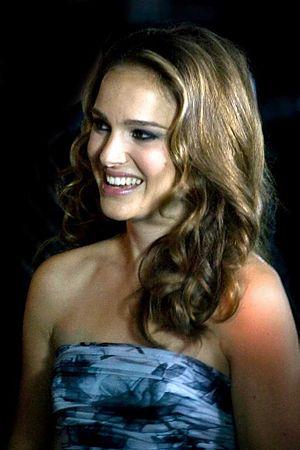
Natalie Portman à la première de Black Swan réalisé par Darren Aronofsky, pendant le Festival international du film de Toronto en 2010.